Wood-Ridge, New Jersey

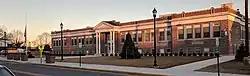
Wood-Ridge High School in February, 2019.

Students in public school for pre-kindergarten through twelfth grade attend the schools of the Wood-Ridge School District. As of the 2018–19 school year, the district, comprised of three schools, had an enrollment of 1,282 students and 98.0 classroom teachers (on an FTE basis), for a student–teacher ratio of 13.1:1. Schools in the district (with 2018–19 enrollment data from the National Center for Education Statistics) are